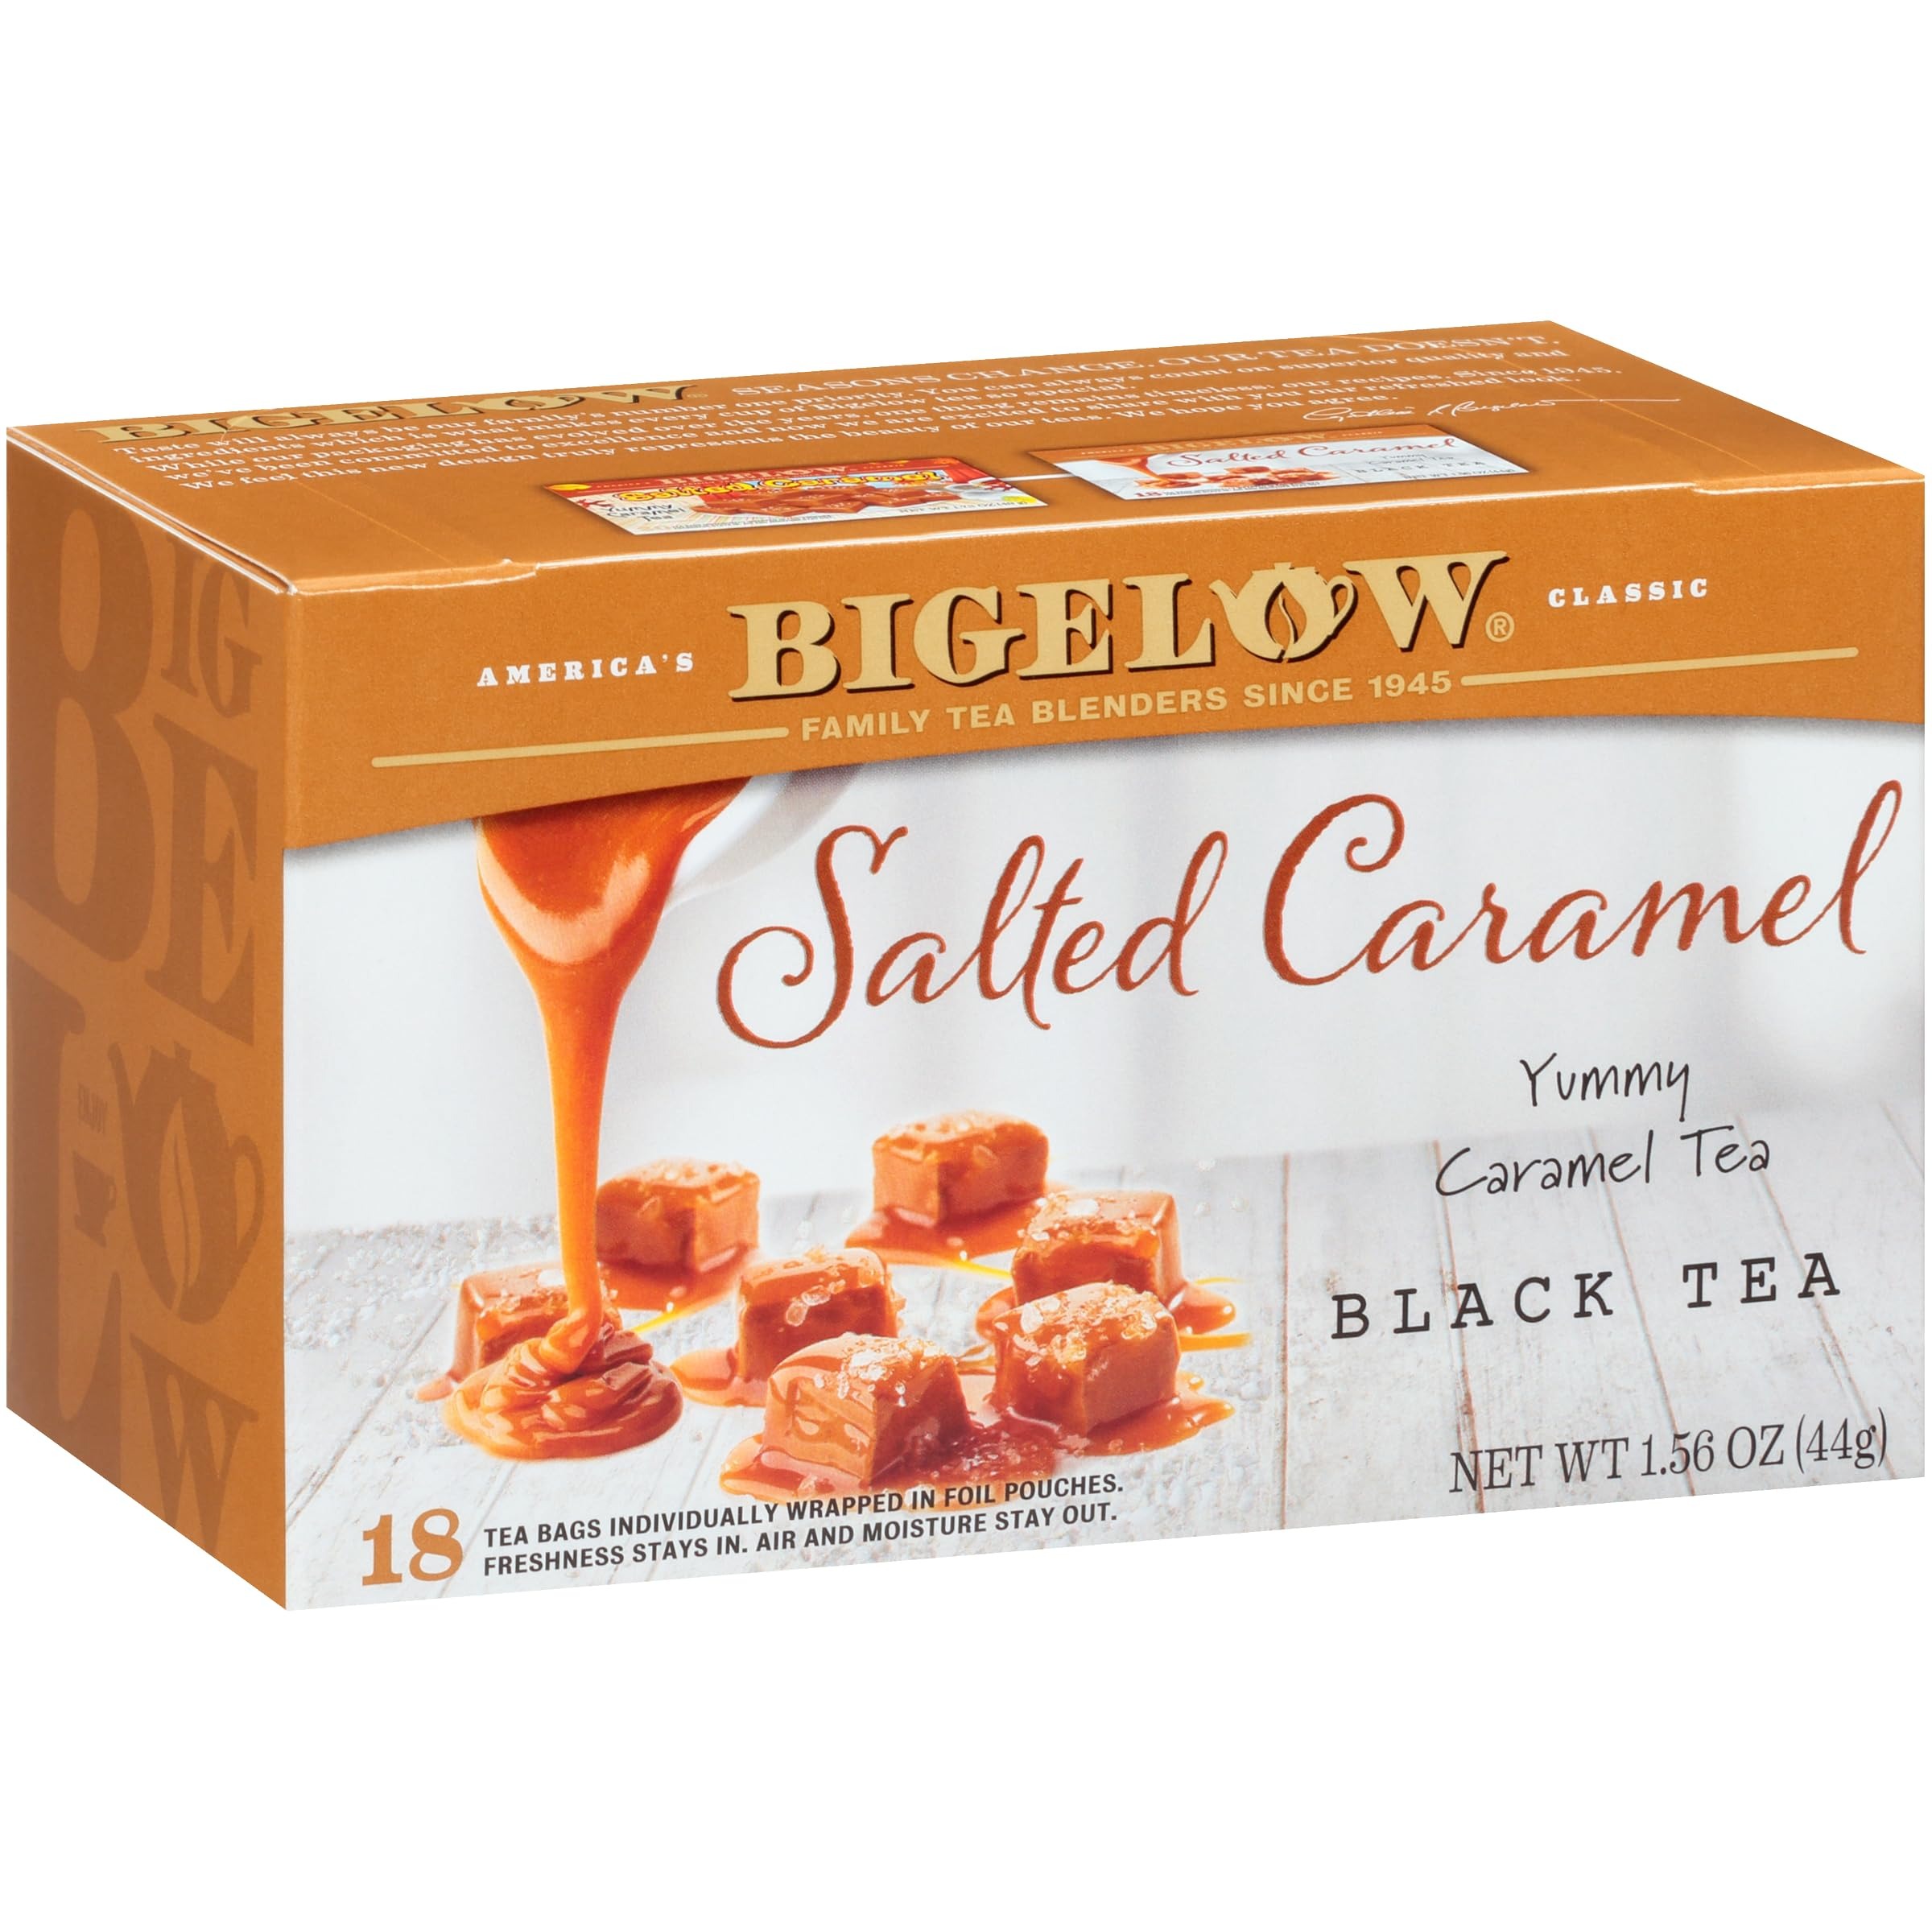
Item Name: Bigelow Salted Caramel Black Tea, Caffeinated, 18 Count (Pack of 6), 108 Total Tea Bags
Bullet Point: Bigelow Salted Caramel Black Tea, Gluten Free, Non GMO, 1.56 Ounces (Pack Of 6)
Value: 108.0
Unit: Count

Price: 17.675